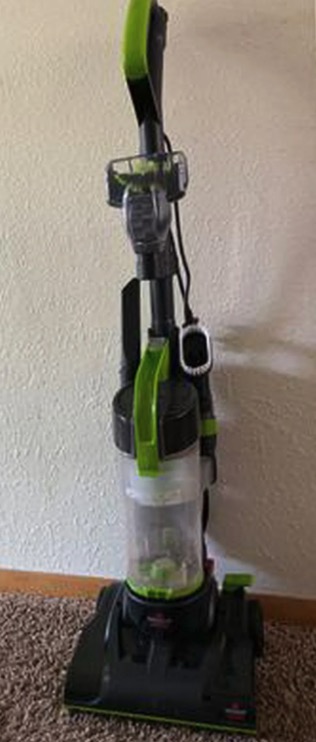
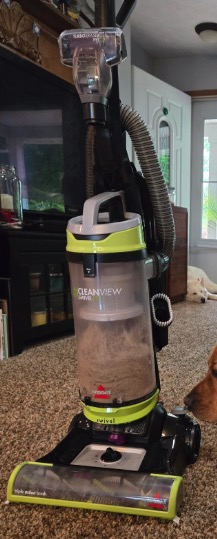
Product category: items_vacuum
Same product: no